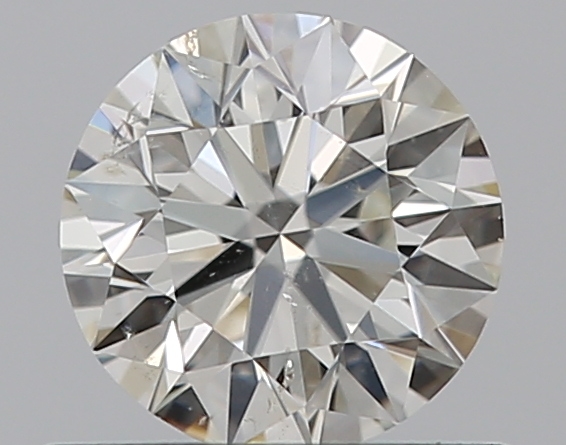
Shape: round
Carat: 0.5
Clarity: SI2
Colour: I
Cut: EX
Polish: EX
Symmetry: EX
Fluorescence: N
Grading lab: GIA
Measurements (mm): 5.04 x 5.07 x 3.16